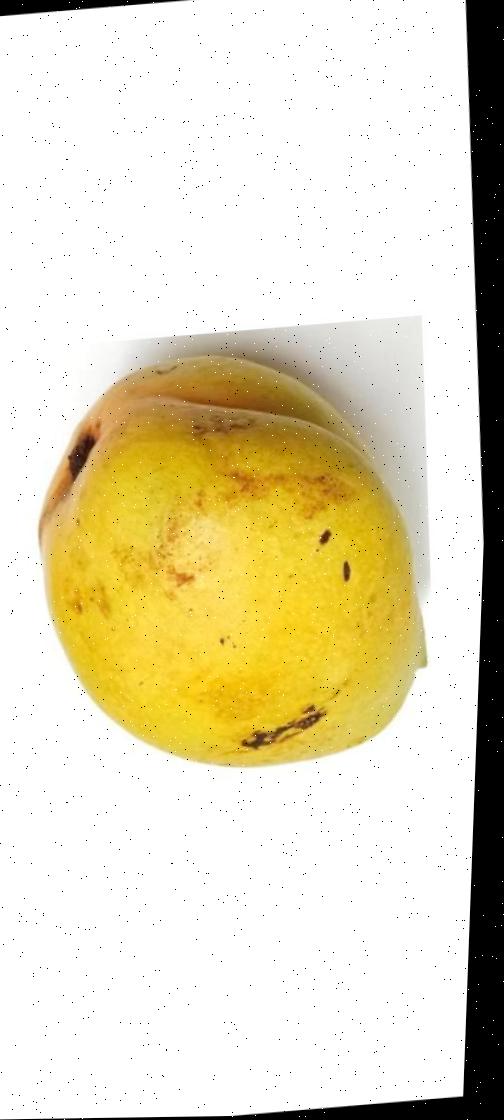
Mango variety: Bari-11